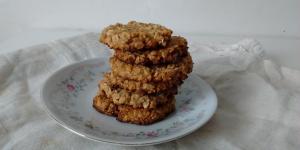
galletitas sin huevo y sin manteca